Infantry in the Middle Ages

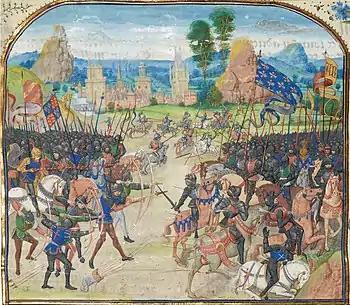
Archers at the Battle of Poitiers, 1356

The English longbowman brought new effectiveness to European battlefields, not hitherto known widely for native archery. Also unusual was the type of bow used. Whereas Asian forces typically relied on the powerful multi-piece, multi-layered composite bow, the English relied on the single-piece longbow which delivered a stinging warhead of respectable range and punch.